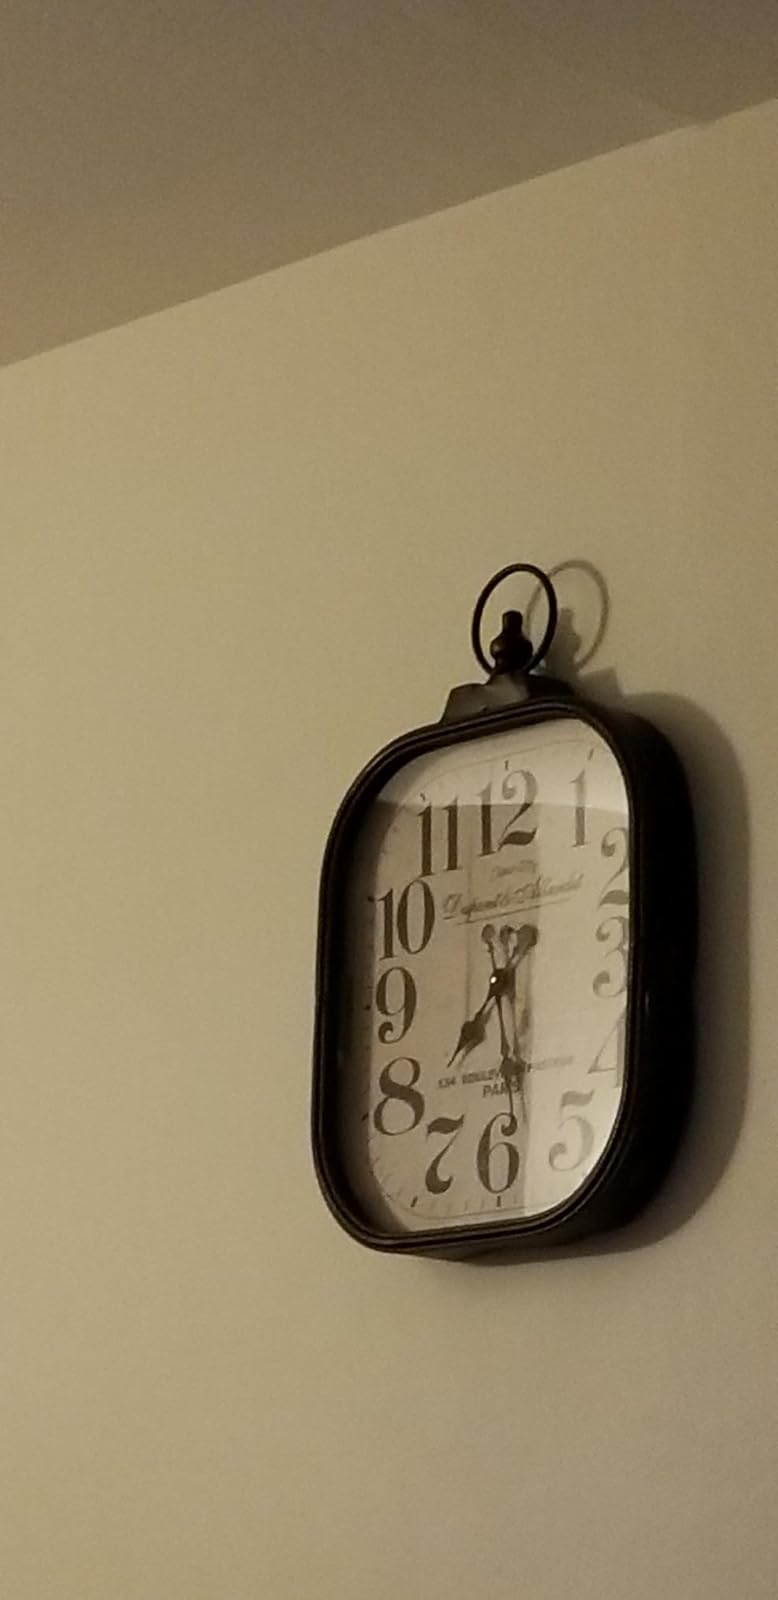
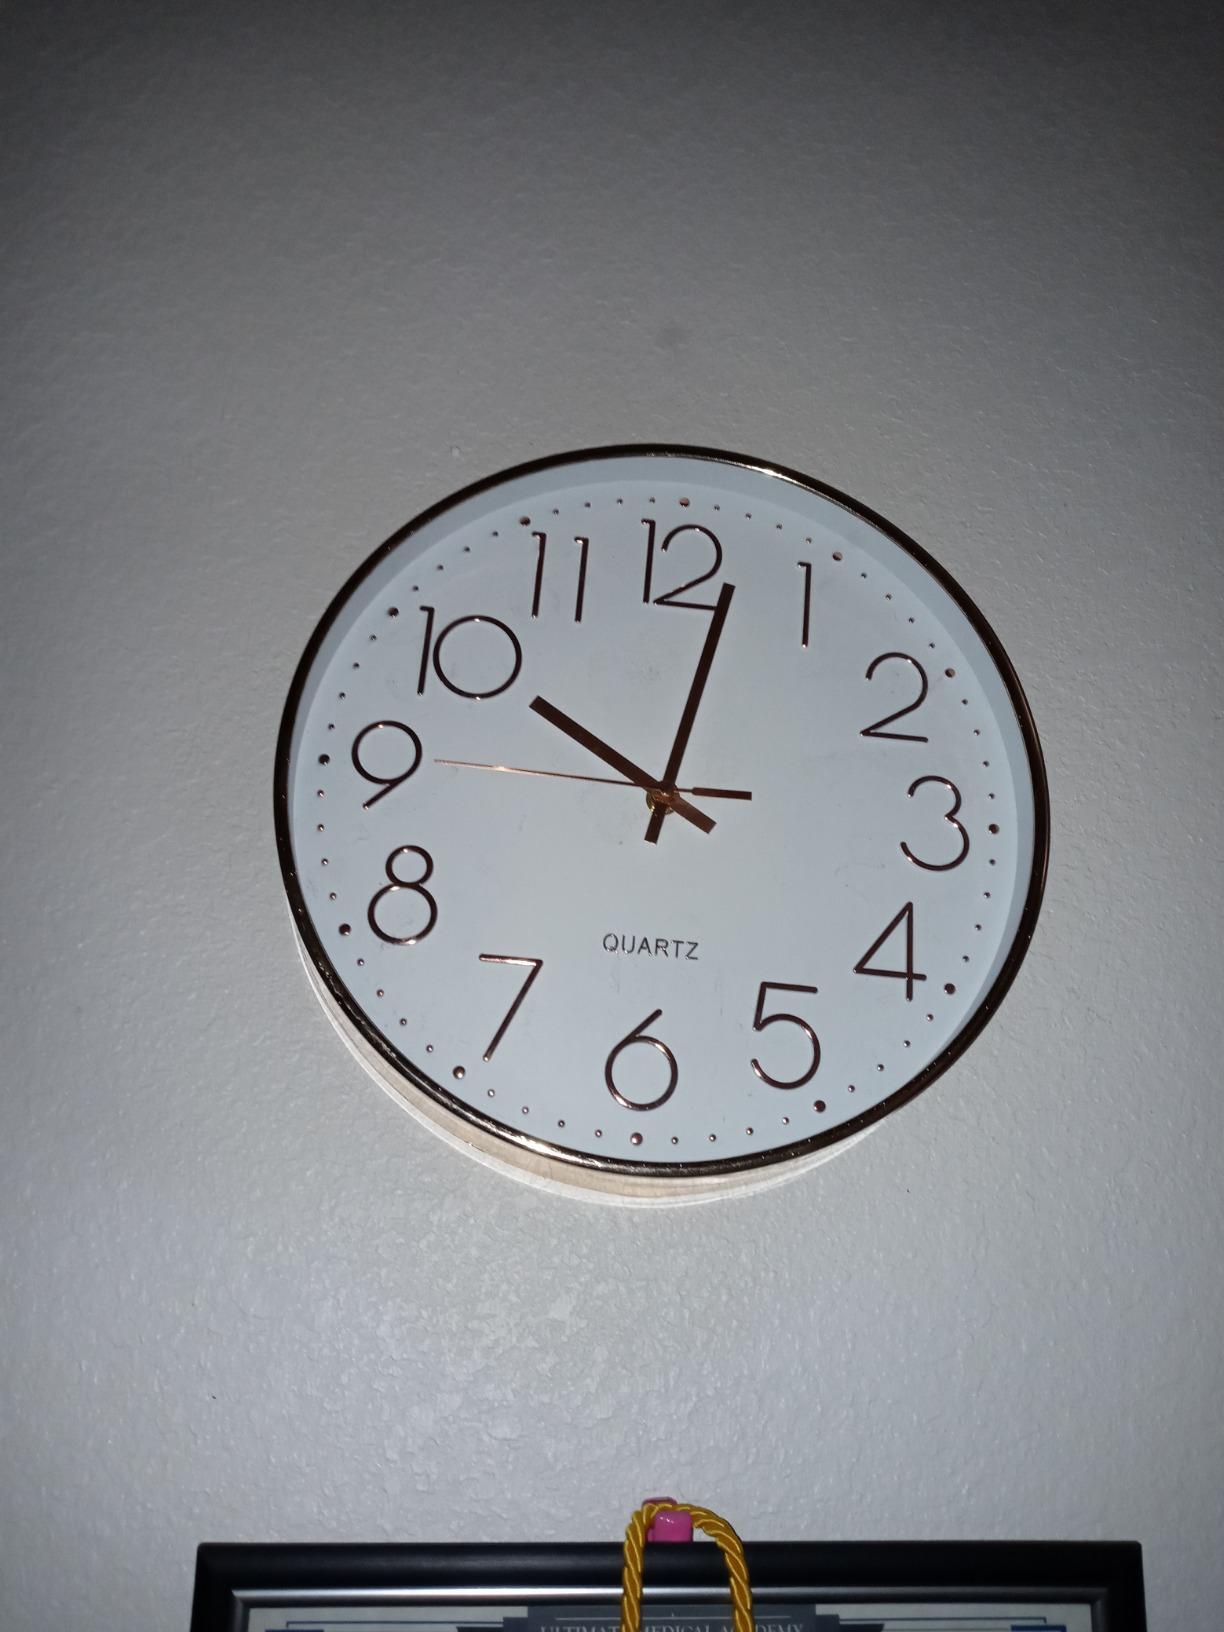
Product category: clock
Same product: no